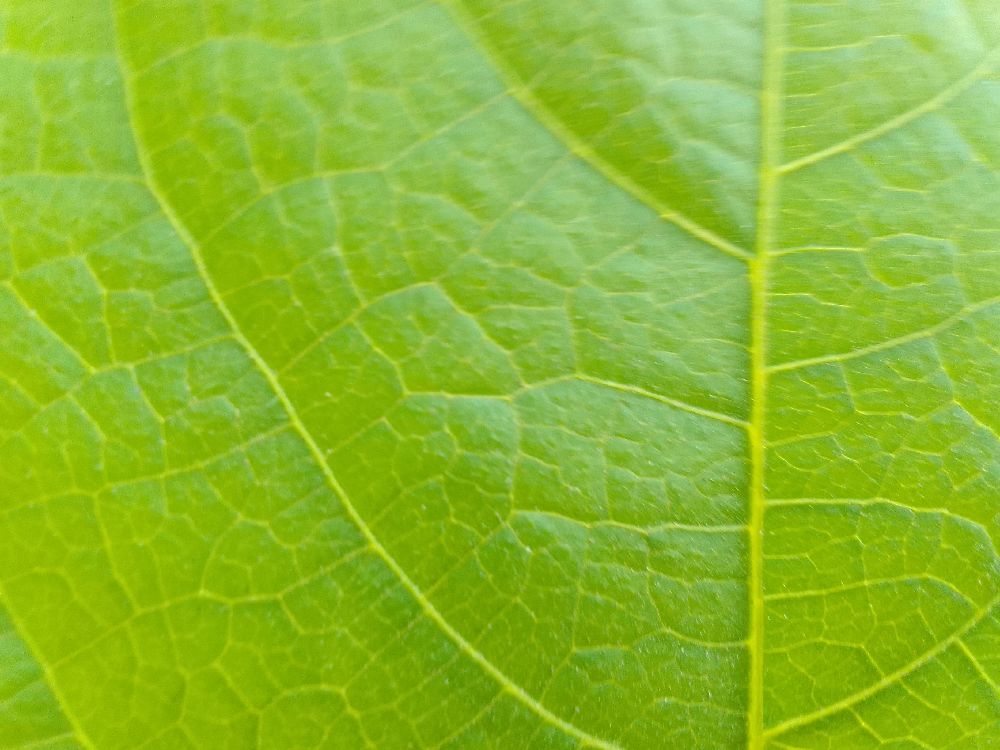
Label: healthy